Watlington and Princes Risborough Railway

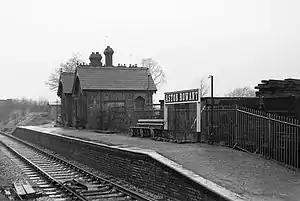
Aston Rowant station in 1959

On 31 December 1881, the agreement for the use of the GWR line and Princes Risborough station expired and it was necessary to negotiate a new agreement. The Watlington Railway again raised the issue of a lease by GWR. It was readily apparent that the railway was unable to pay the historic debt and any negotiation over future terms was futile, so the GWR took advantage of things and an arrangement for takeover was settled.